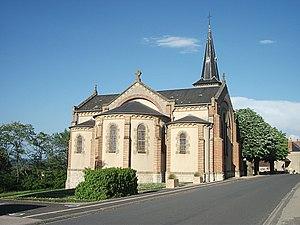
Église de Monétay-sur-Allier, Allier, Auvergne-Rhône-Alpes, France [16164]